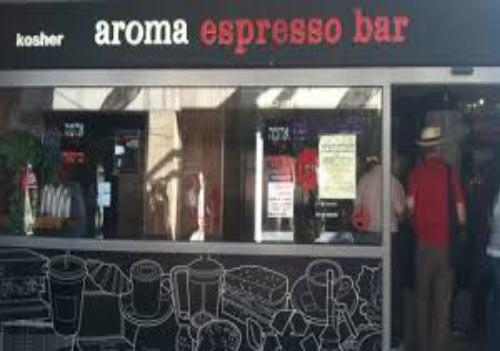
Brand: Aroma Espresso Bar
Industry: Food